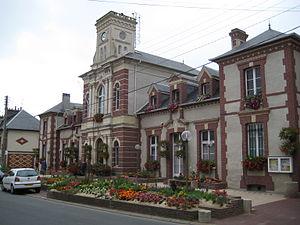
Mairie de Dives-sur-Mer
Dives-sur-Mer est une commune française, située dans le département du Calvados en région Normandie, peuplée de 5 546 habitants.